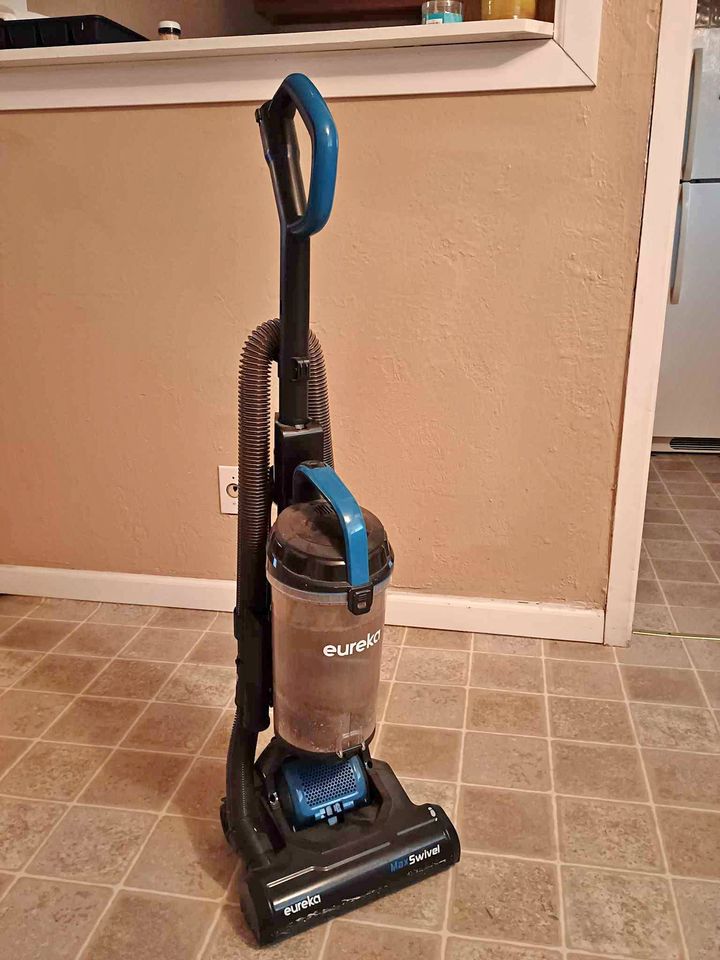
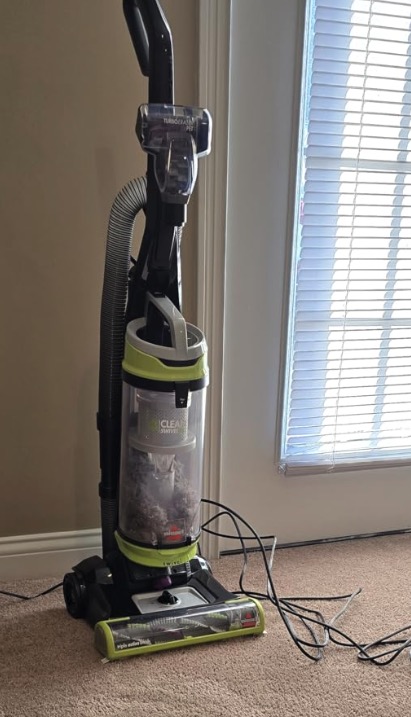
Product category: items_vacuum
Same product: no